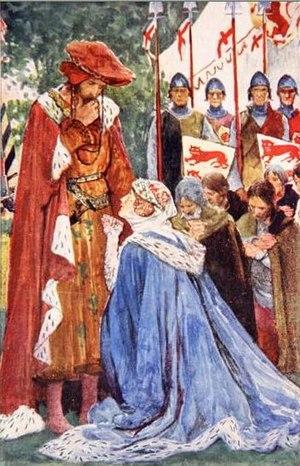
Le siège de Calais est entrepris durant la guerre de Cent Ans, lors de la chevauchée d'Édouard III de 1346 par les Anglais en septembre 1346, une semaine après la Bataille de Crécy, et va durer onze mois.